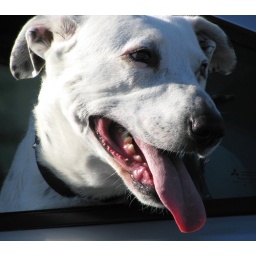
happy face in the car next to us